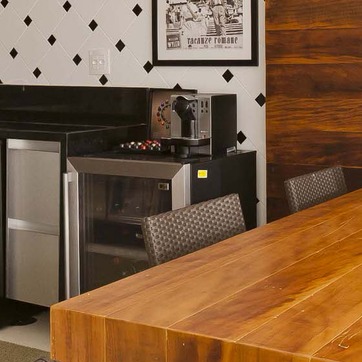
Material: metal